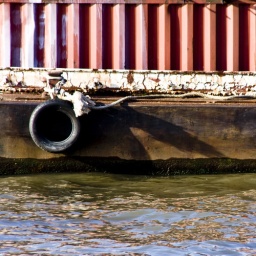
red in the rhythm of the river